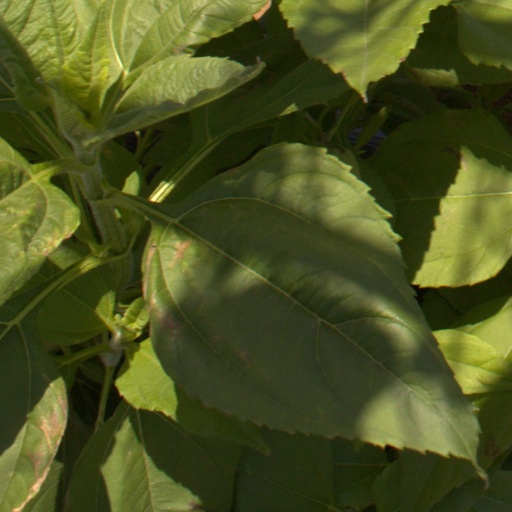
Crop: Jerusalem artichoke